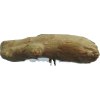
Label: ginger